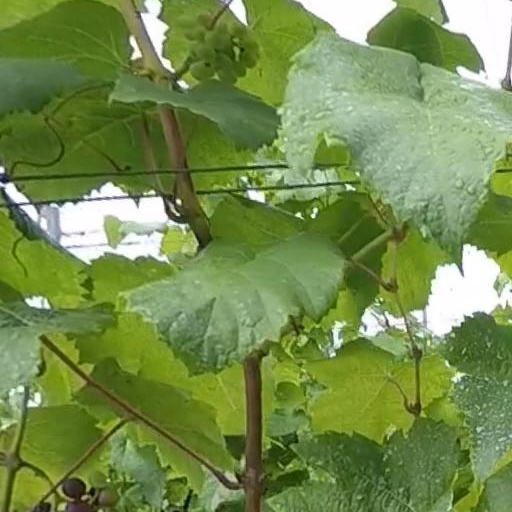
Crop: grape